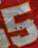
Number: 5